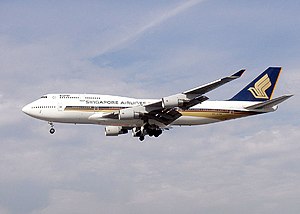
Singapore Airlines / Galleri
Singapore Airlines er et flyselskab med base i Singapore. Det beflyver en lang række ruter i Asien så vel som til og fra Europa og Amerika. Selskabet betragtes af mange som et af verdens bedste og har da også vundet en lang række priser.